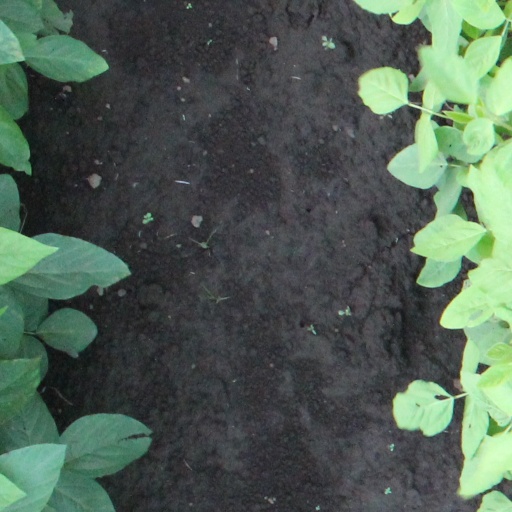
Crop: soybean